Immigration to Canada

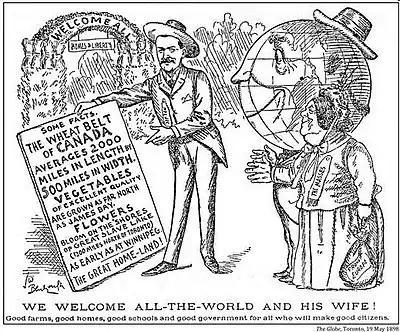
The government promoted cheap wheat lands in the Prairies. 1898

The "Dominion Lands Act" of 1872 copied the American system by offering ownership of 160 acres (65 ha) of land free (with a small registration fee) to any man over the age of 18, or any woman heading a household. They did not need to be citizens but had to live on the plot and improve it.